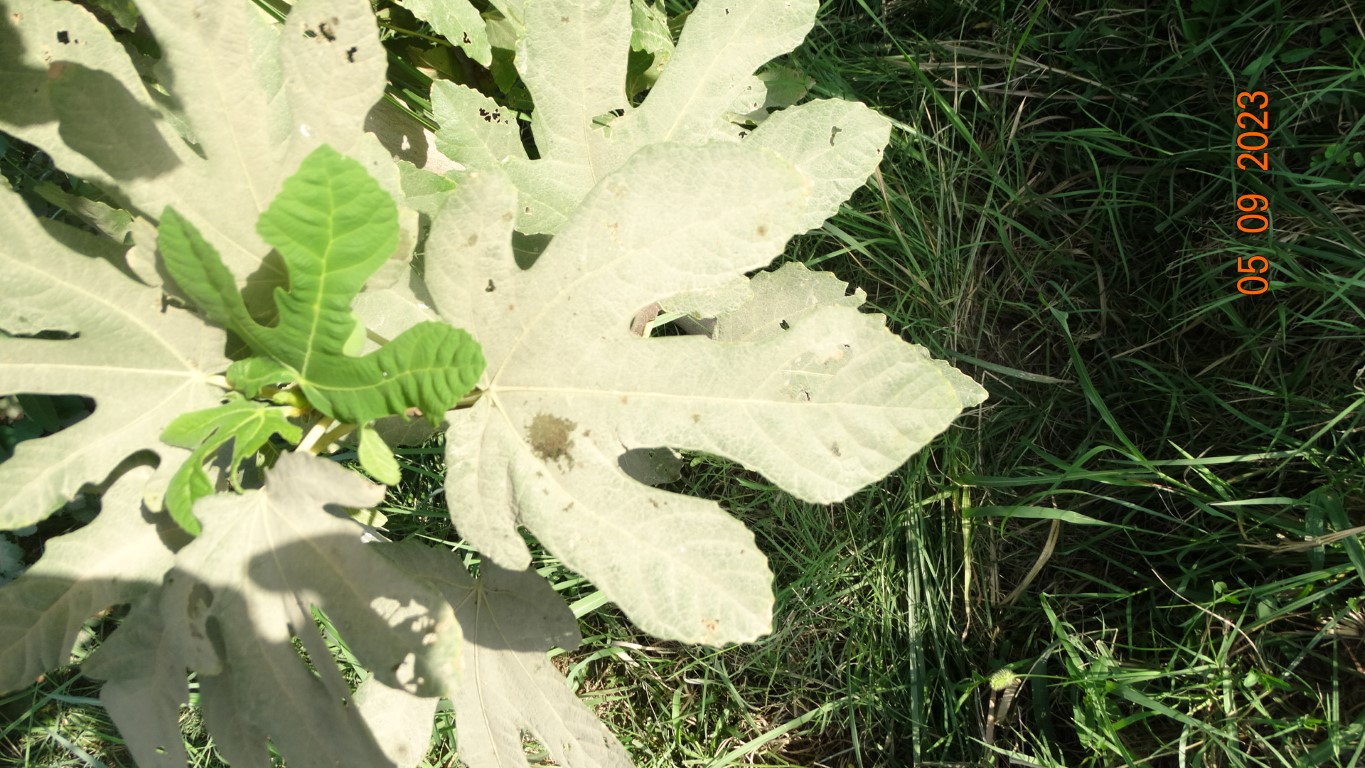
Label: infected